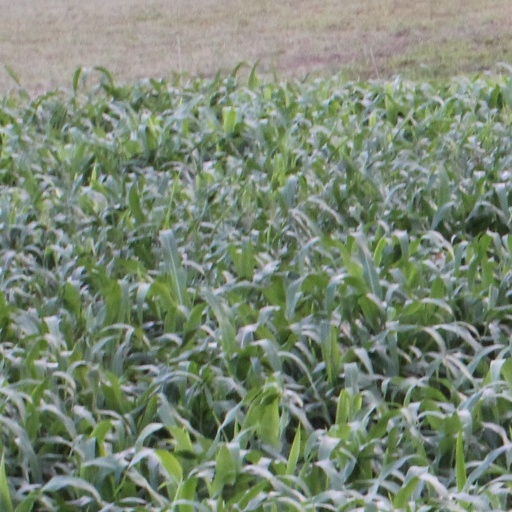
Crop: sorghum